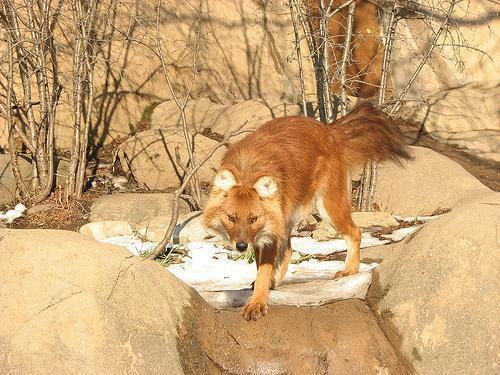
dhole